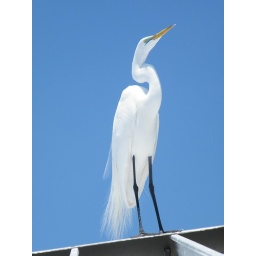
great egret looking beautiful against the blue sky